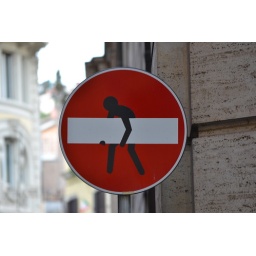
funny street sign in rome